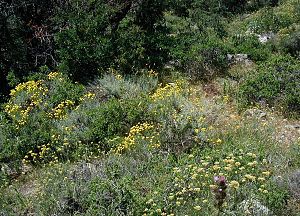
Gåseurt
Farvegåseurt i sine naturlige omgivelser (Korsika).
Farvegåseurt i sine naturlige omgivelser (Korsika).
Gåseurt er en slægt med ca. 16 arter, som er udbredt Europa og Vestasien. Det er enårige eller stauder med spredte, fint behårede og dobbelt fjersnitdelte blade med småblade, der oftest er linjeformede til lancetformede. Blomsterne er samlet i endestillede kurve. Kurvesvøbet er halvkugleformet eller kegleformet. De enkelte blomster er enten rørformede, gule skivekroner eller tungeformede, gule eller hvide randkroner. De randkronerne er hanlige, mens de skivekronerne er tvekønnede. Frugterne er cylindriske eller let kegleformede med 10-20 langsgående ribber. Hvis de har fnok, er den meget kort. Her beskrives i øvrigt kun arter, som ofte ses i Danmark.